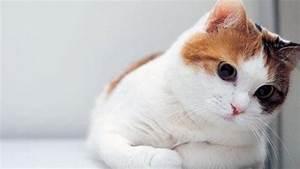
cat